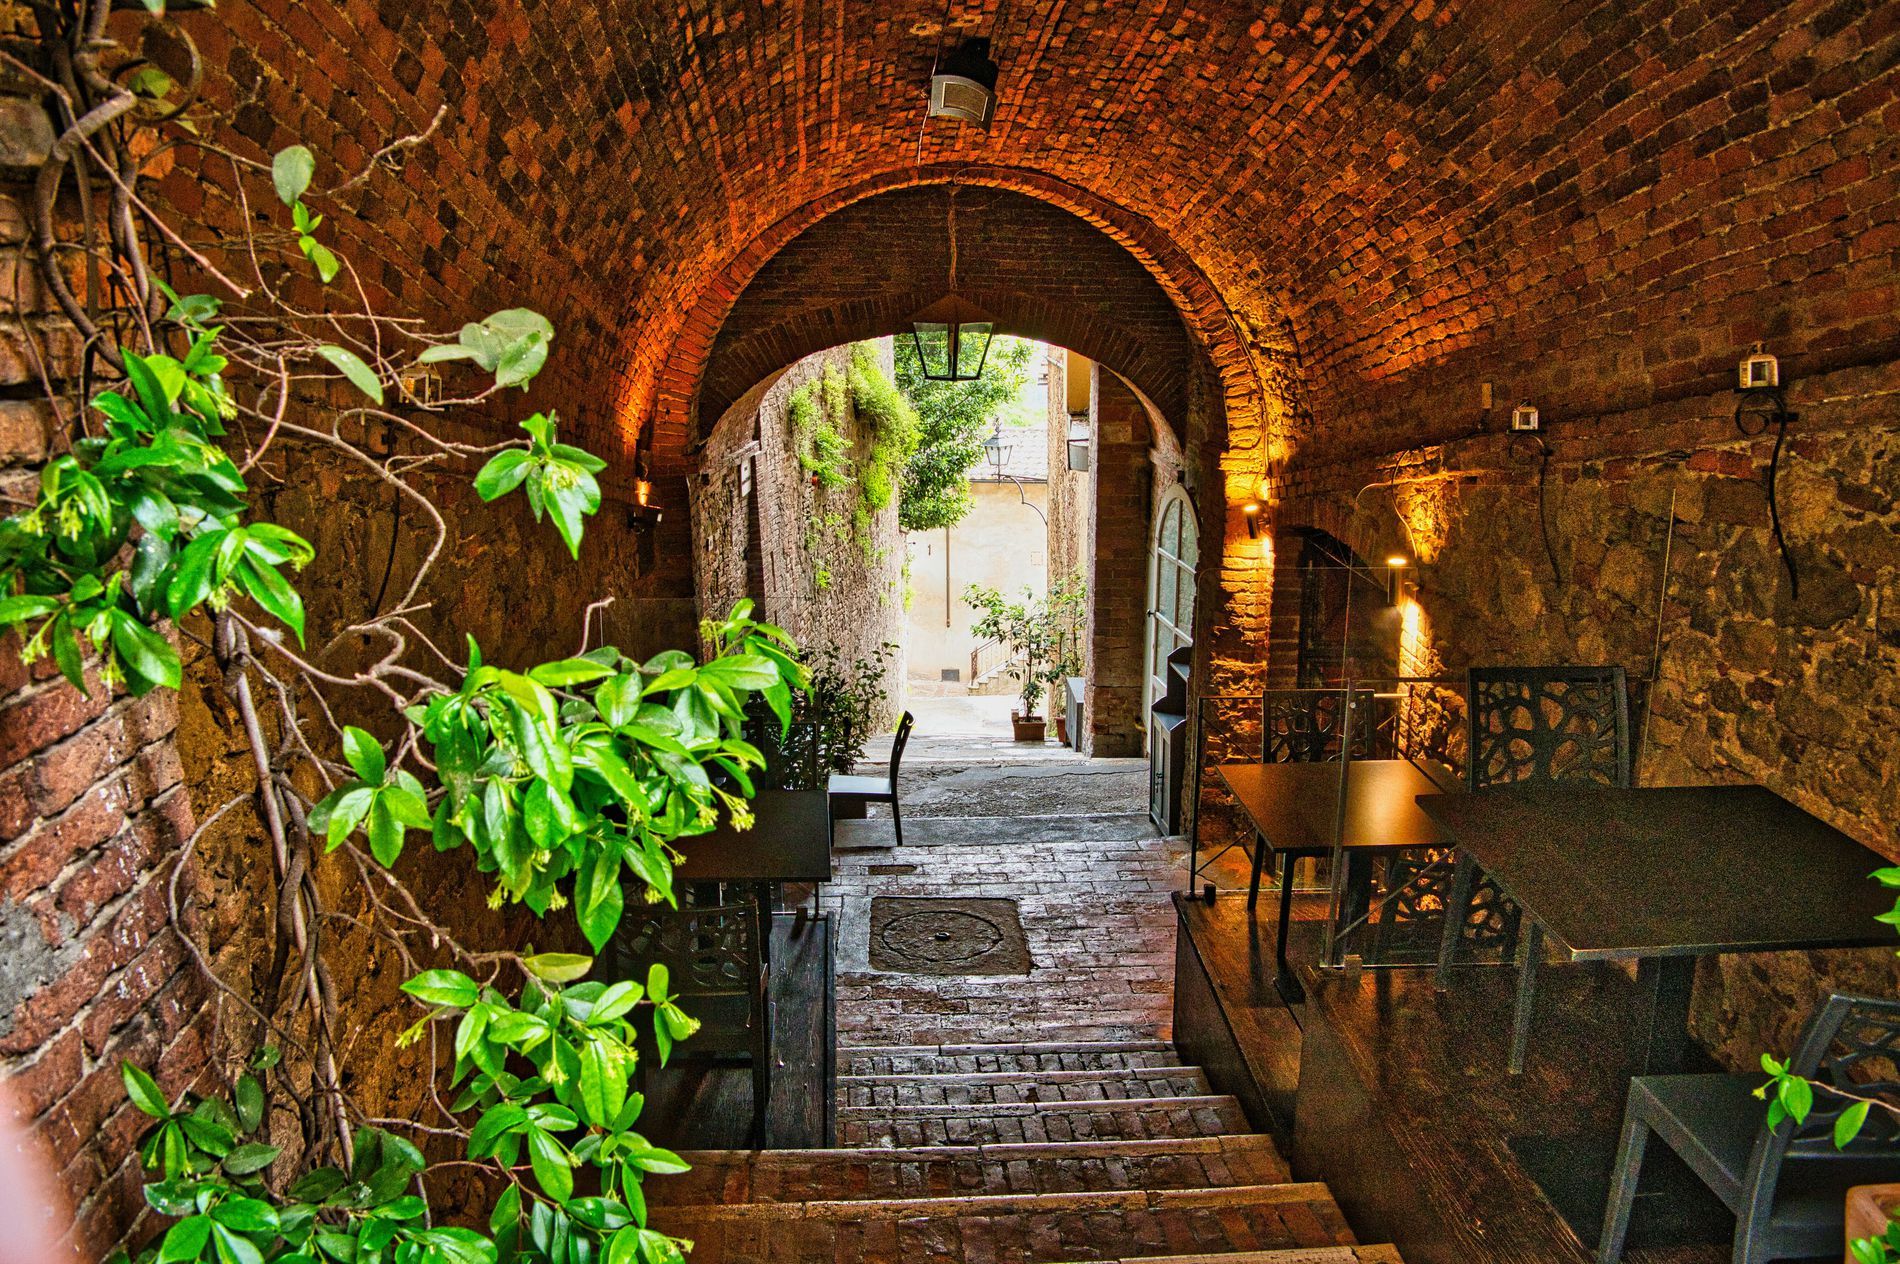
archway
A photo of a red brick archway leading to a light-filled interior courtyard with green plants and outdoor furniture, in warm colors and soft natural light.
From a front angle, a red brick archway leads to a light-filled interior courtyard, with green plants and outdoor furniture, creating a warm and relaxing atmosphere with red, brown and green tones and soft natural lighting.
Labels: City, Road, Street, Urban, Brick, Alley, Path, Architecture, Building, House, Housing, Staircase, Villa, Handrail, Plant, Crypt, Arch, Indoors, Outdoors, Chair, Furniture, Ivy, Nature, Wall, Walkway, Corridor, Patio, Cobblestone, Shelter, Porch, Potted Plant, furniture, door, pendant lamp, Walls
Camera: NIKON CORPORATION NIKON Z 6
Lens: 28-300mm f/3.5-5.6
Aperture: F11
Exposure: 1/25 sec
ISO: 3200
Focal length: 28.0 mm